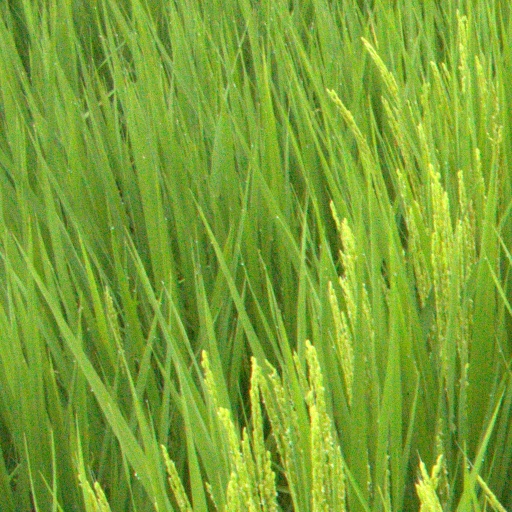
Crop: rice